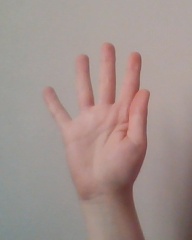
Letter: sheen